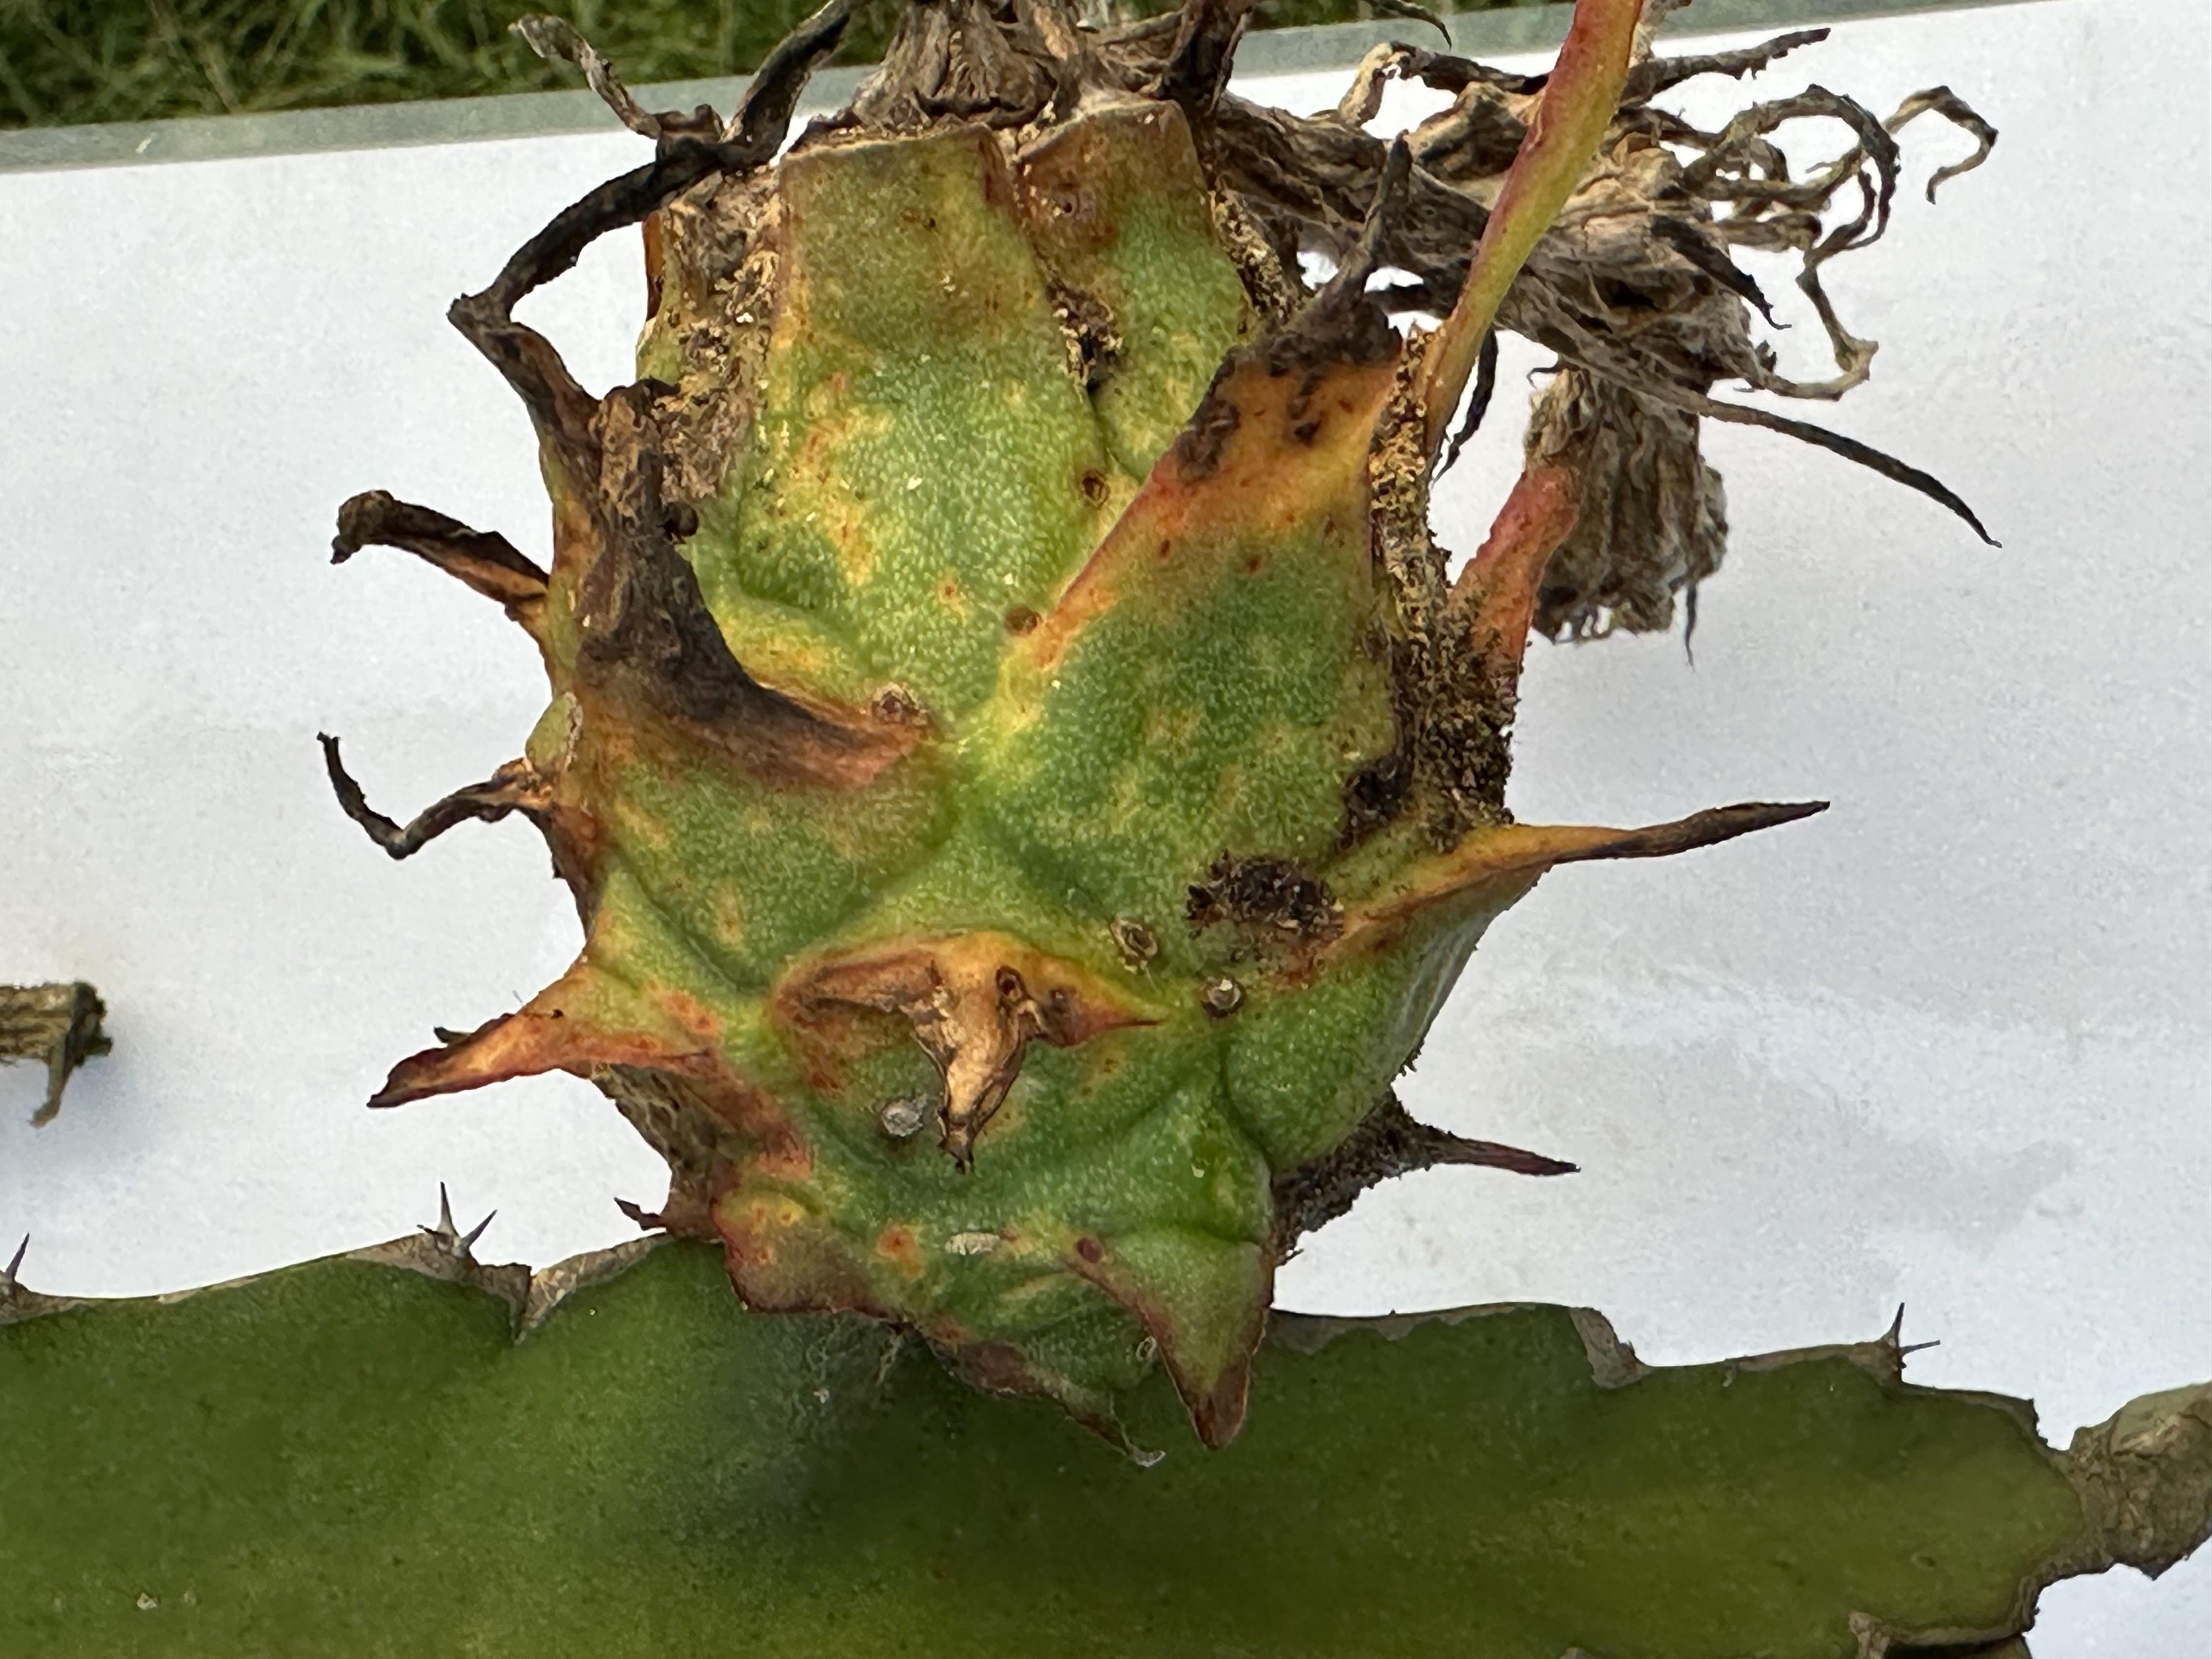
Label: Bad fruit